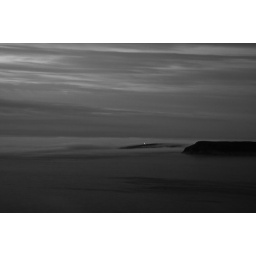
Cape Spear in the fog black and white